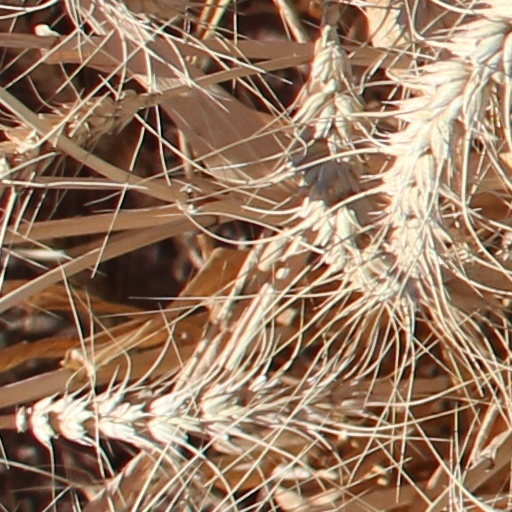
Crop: wheat